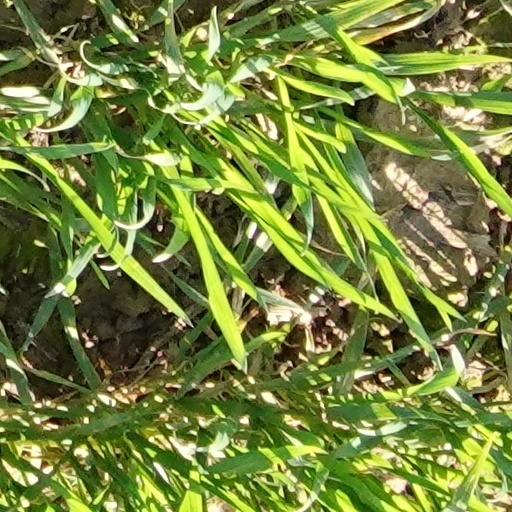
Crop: wheat